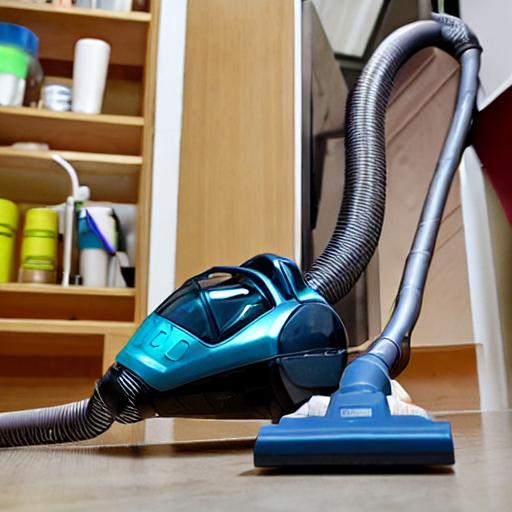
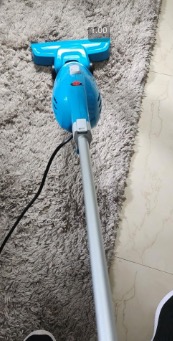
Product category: items_vacuum
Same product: no